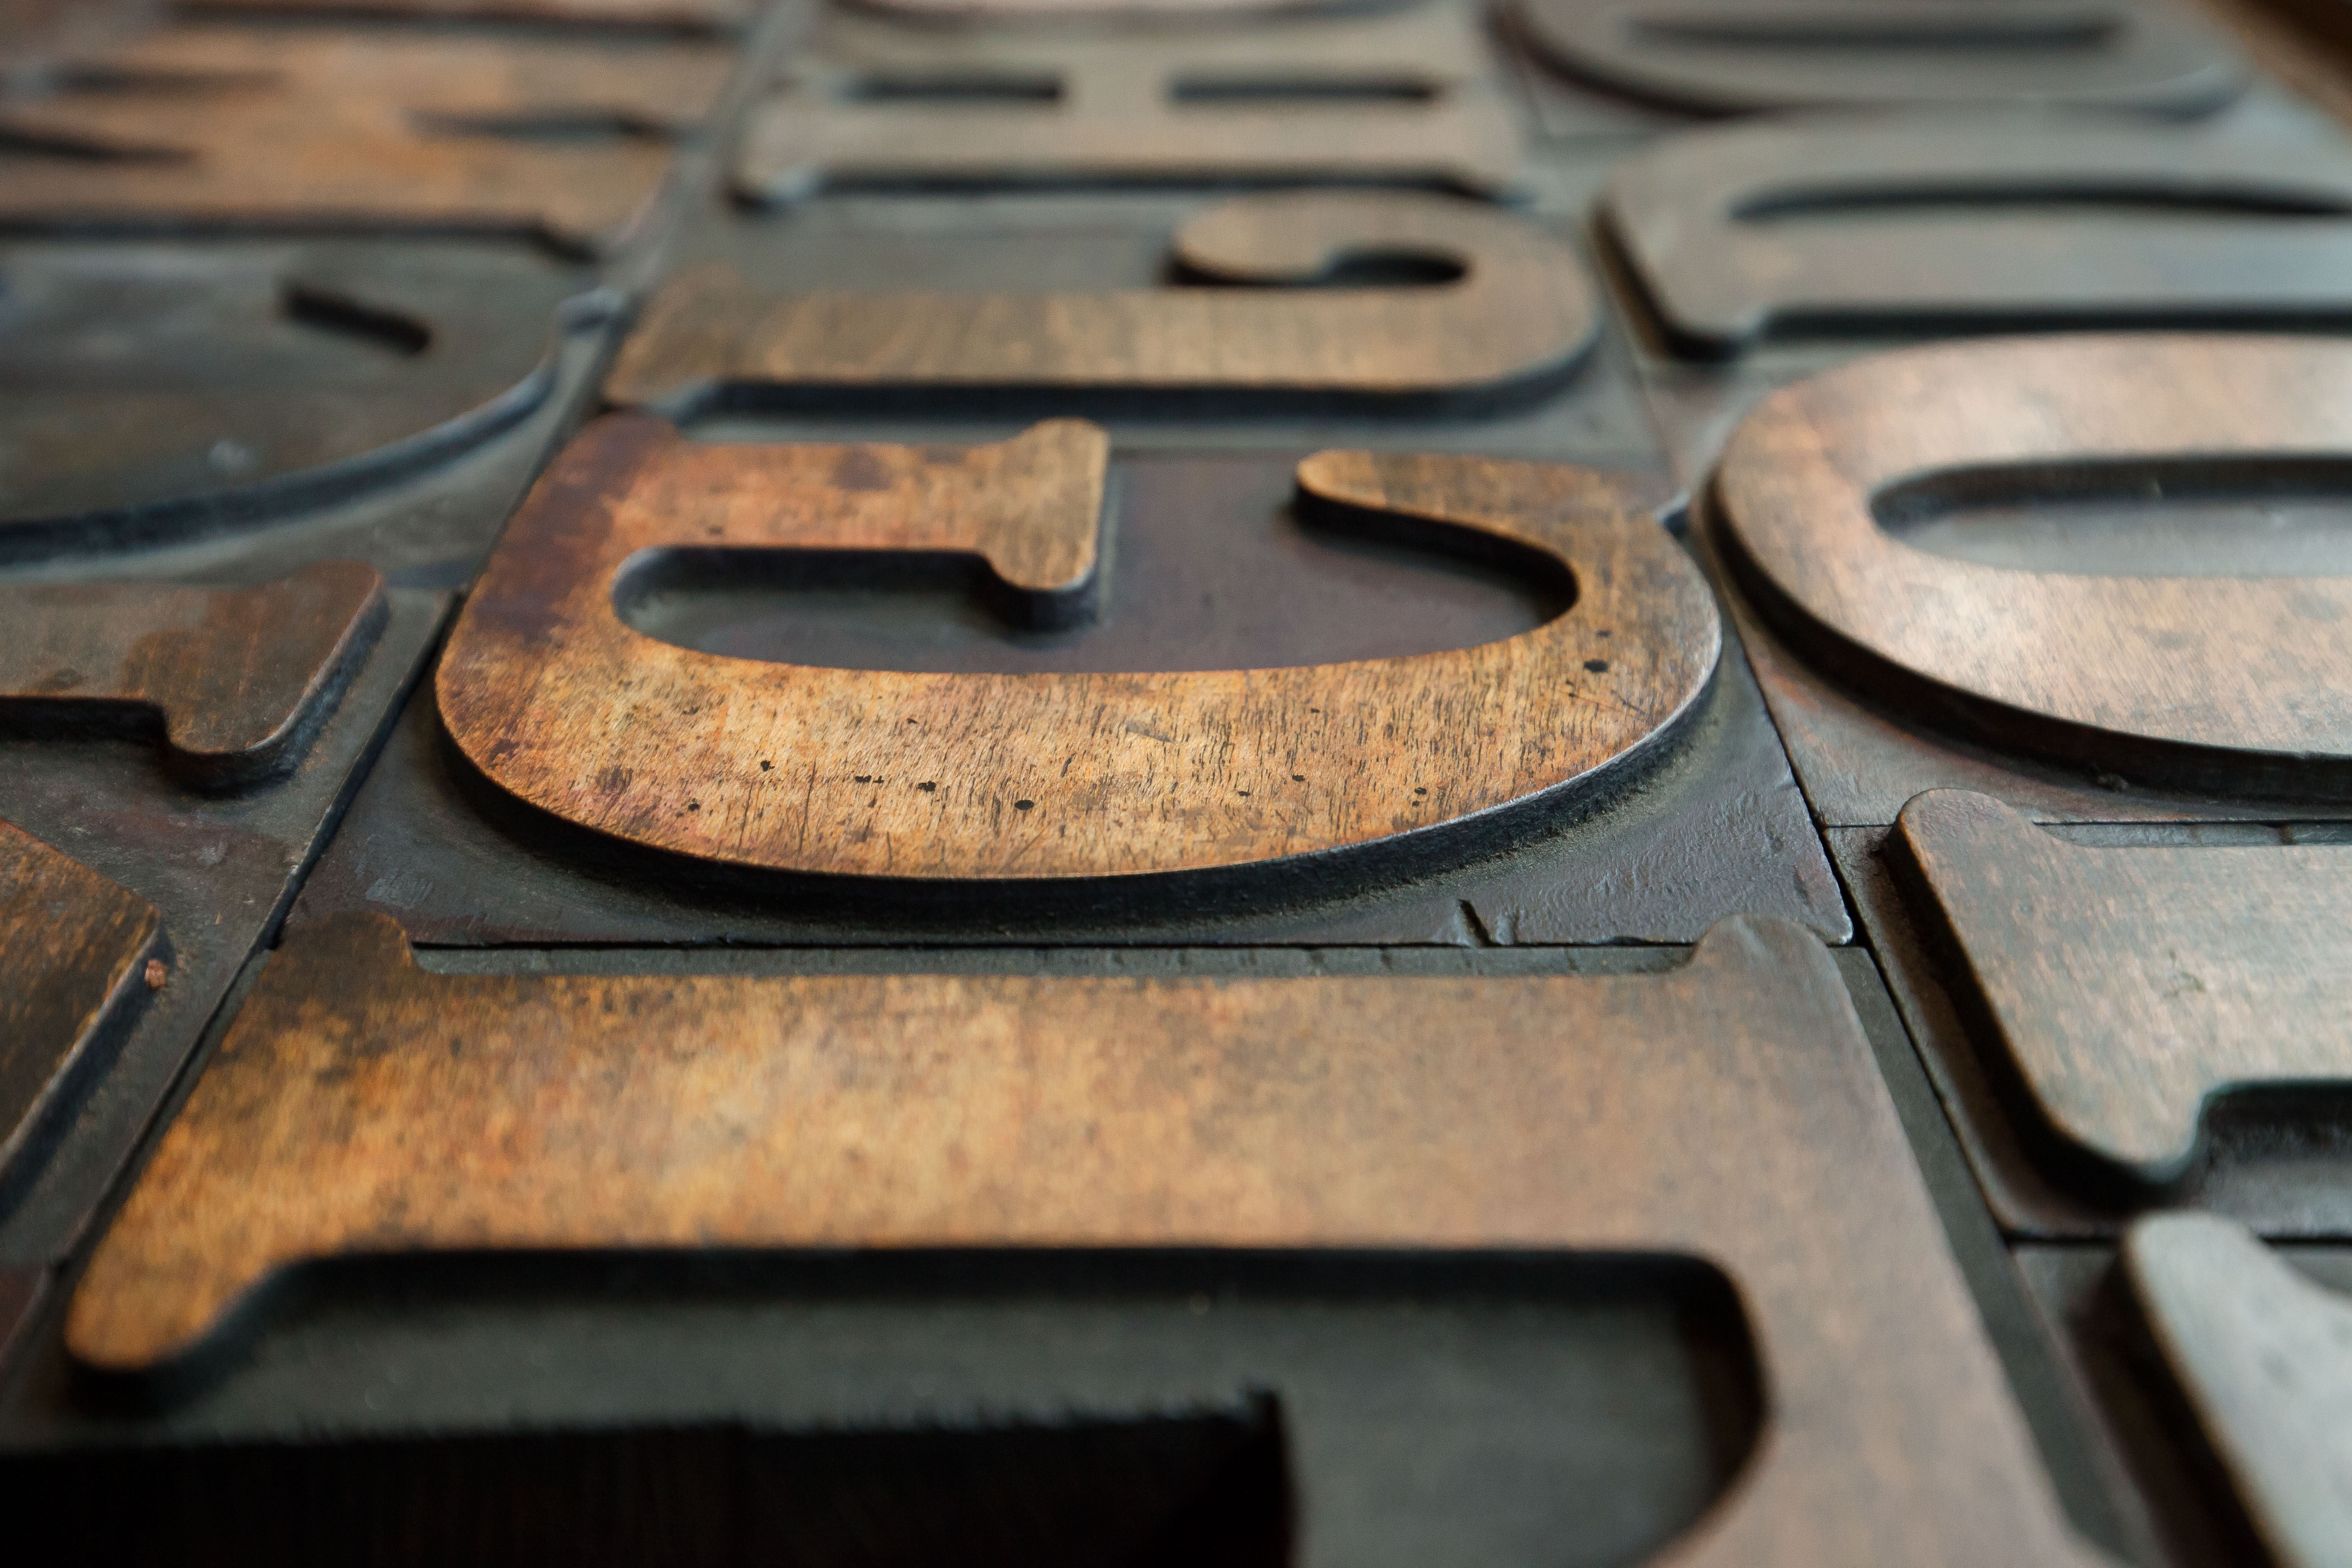
wood, wheel, number, metal, wash, material, font, letters, mirrored, firearm, johannes gutenberg, book printing, automotive exterior, wooden alphabet letters, serifs